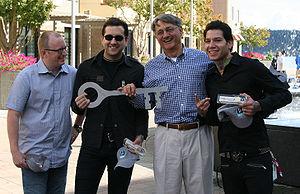
MxPx est un groupe de punk rock américain, originaire de Bremerton, dans l'État de Washington. La formation est composée du chanteur et bassiste Mike Herrera, du batteur Yuri Ruley et du guitariste Andy. À sa formation en 1992, le groupe se nomme Magnified Plaid alors que les membres sont tous à l'école secondaire. Andy est rapidement remplacé par Tom Wisniewski et avant même d'être en âge de conduire une voiture, le trio compte déjà plusieurs singles de 7 pouces à son actif de même qu'un premier album, Pokinatcha, lancé sur étiquette Tooth & Nail Records.